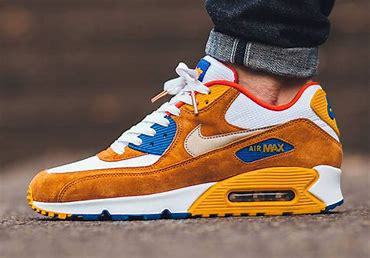
Brand: Nike
Model: Air Max 90 LTR